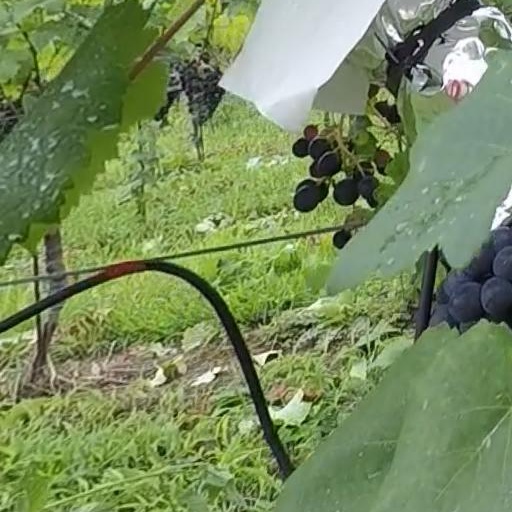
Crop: grape